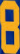
Number: 8